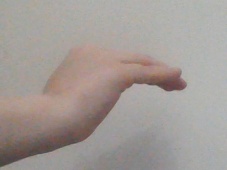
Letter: haa